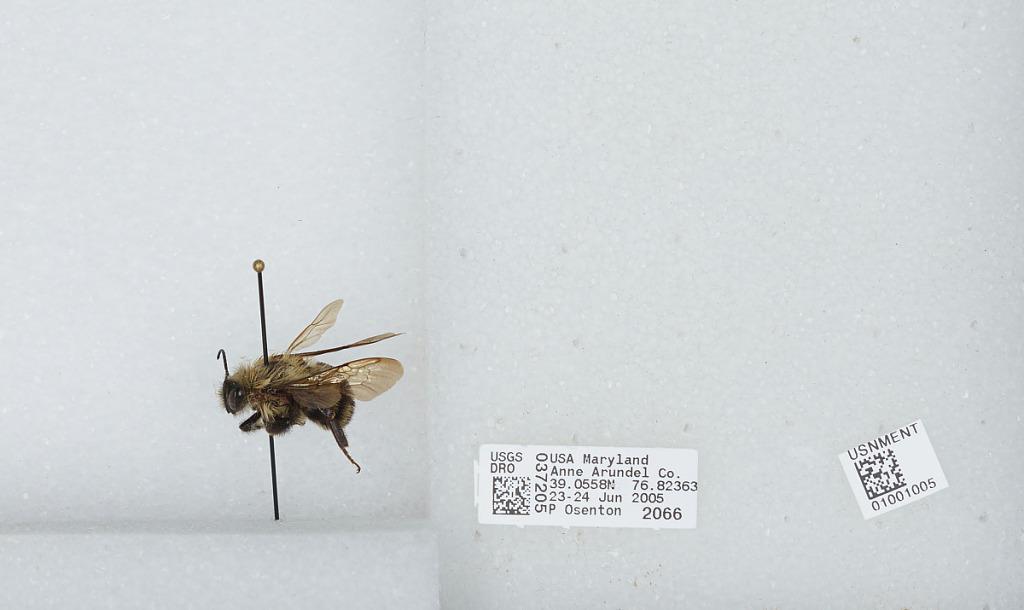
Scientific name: Bombus (Pyrobombus) bimaculatus Cresson
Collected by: P. Osenton
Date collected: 2005-6-23
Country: United States
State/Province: Maryland
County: Anne Arundel
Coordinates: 39.0558, -76.8236